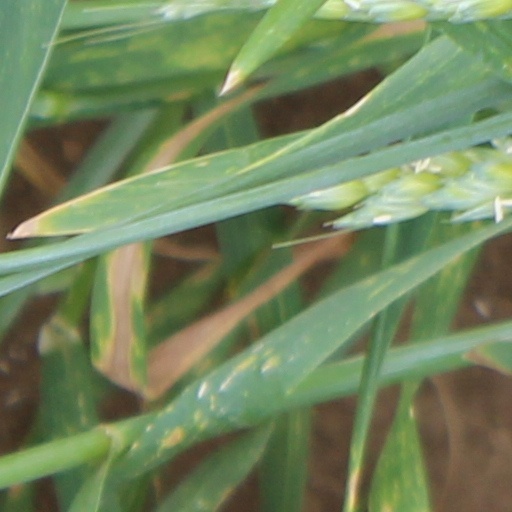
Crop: wheat